Senbon Street

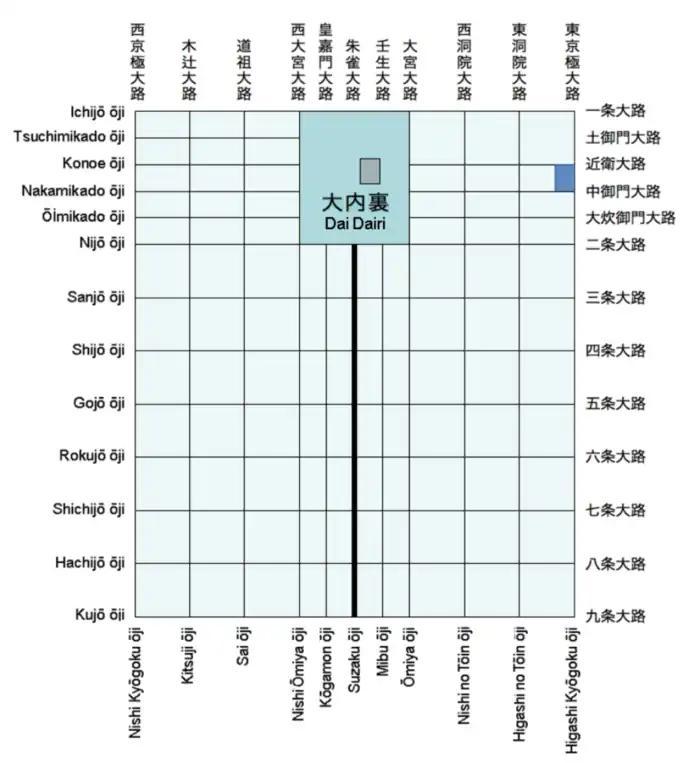
Suzaku Avenue of the Heian-kyō, shown in bold vertical line.

The section of present-day Senbon Street located between Nijō and Kujō streets corresponds to the Suzaku Avenue, the central and most important road of the ancient Heian-kyō, which was 84 meters wide and approximately 4 km long. Later, one thousand (千本 "senbon") stupas were built as an offering and it is believed that because of this the current name of the street came to use.